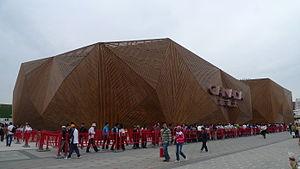
L'Expo 2010 est une Exposition universelle qui s'est tenue à Shanghai, en Chine, du 1ᵉʳ mai 2010 au 31 octobre 2010. La ville a été choisie le 3 décembre 2002 par le Bureau international des Expositions pour accueillir cette Exposition.